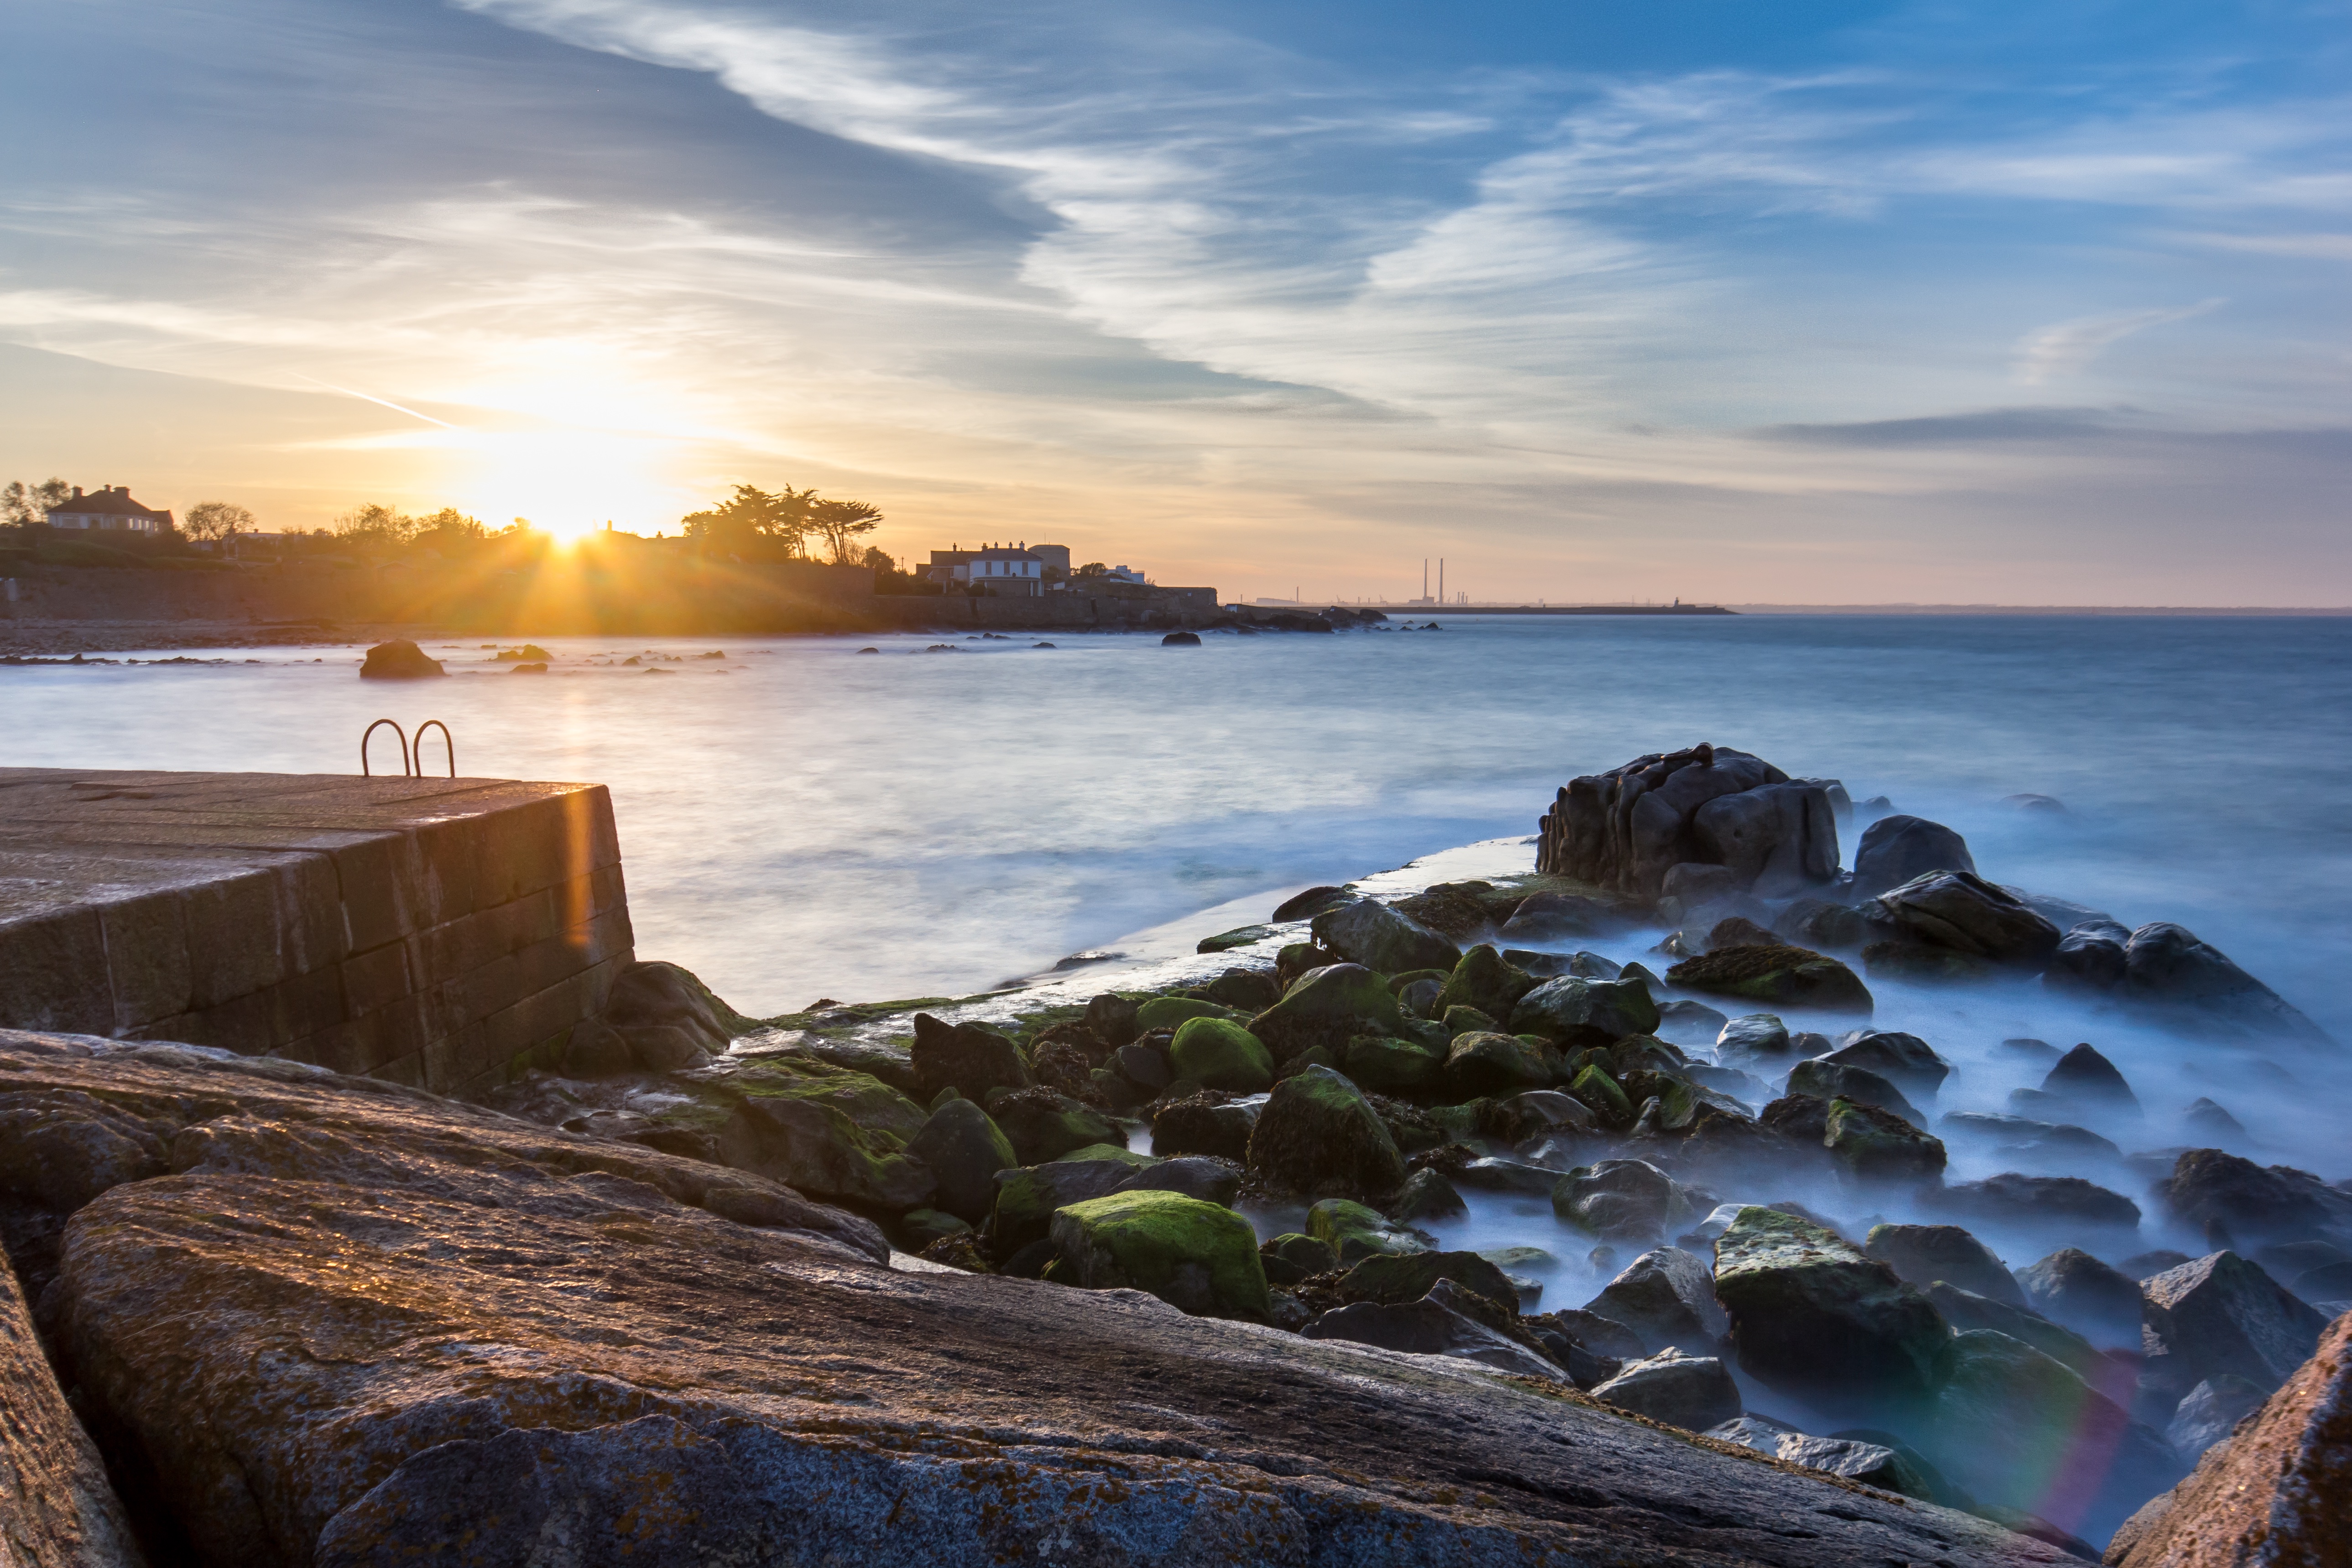
beach, landscape, sea, coast, water, rock, ocean, horizon, cloud, sunrise, sunset, sunlight, morning, shore, wave, dawn, vacation, cliff, dusk, evening, cove, reflection, bay, terrain, body of water, cape, wind wave